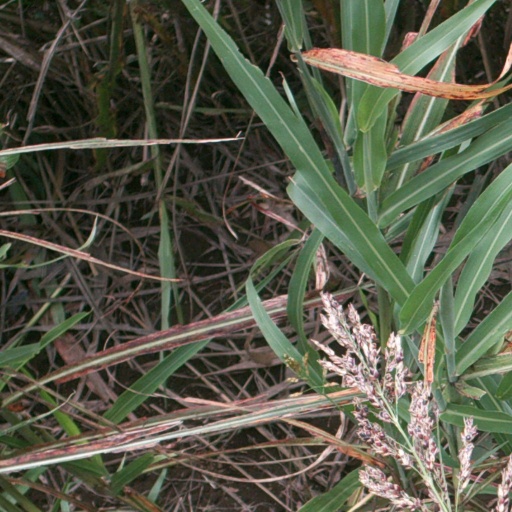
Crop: sorghum